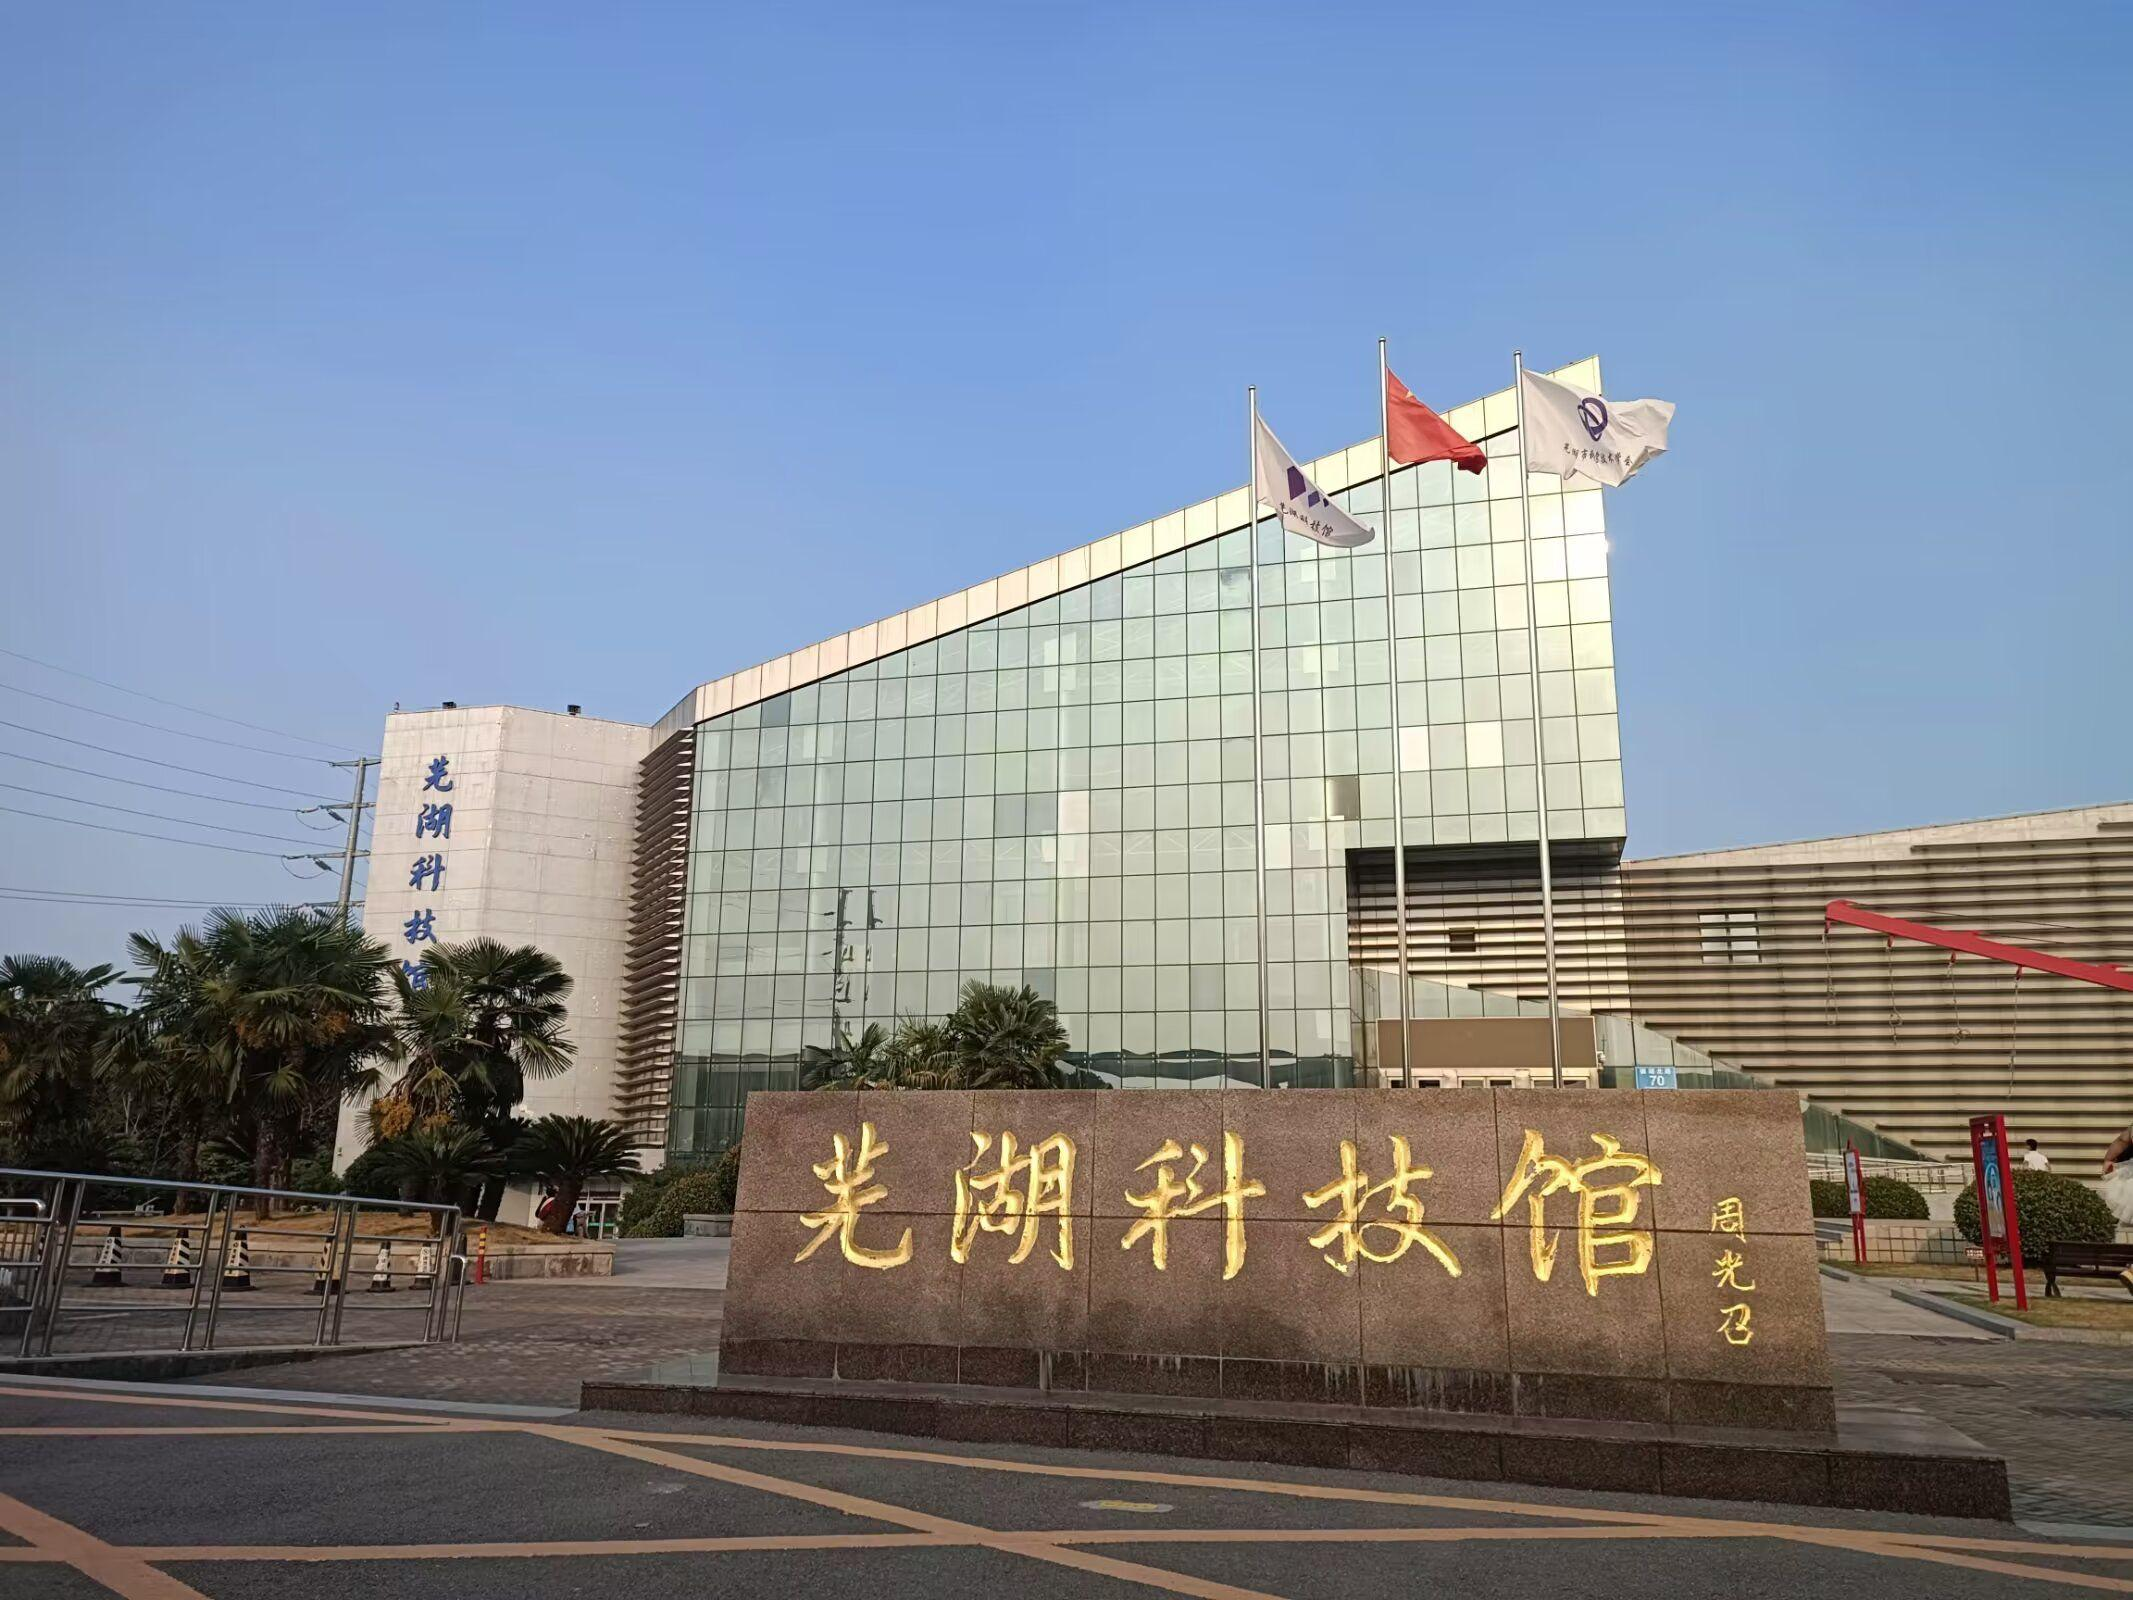
地标名称：芜湖科技馆
所在城市：芜湖市·镜湖区